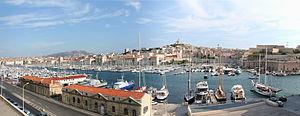
vieux port de Marseille
La Tueuse caméléon est un téléfilm français réalisé par Josée Dayan, diffusé le 17 février 2017 sur France 2.
Le Vieux-Port de Marseille est le plus ancien port de Marseille, ainsi que le centre historique et culturel de la ville depuis sa fondation sur ce site durant l'Antiquité. Le port était le centre économique de Marseille jusqu'au milieu du XIXᵉ siècle, ouvert sur le commerce de la mer Méditerranée puis des colonies françaises. Les activités portuaires de commerce furent ensuite déplacées vers d'autres sites plus au nord : les bassins de l'actuel grand port maritime de Marseille.